Hong Kong Disneyland

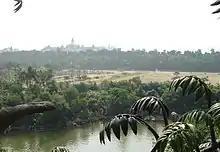
Former empty land reserved for future expansion viewed from the Tarzan's Treehouse in Adventureland. It is now where Grizzly Gulch is located.

In January 2012, Hong Kong Disneyland has been in the process of negotiating with the Government of Hong Kong to invest its HK$5 billion profit for new attractions. Further details of the expansion would be announced within a 12-month period from January 2012. A shopping complex and new hotels would be taken into consideration for the new expansion plan.